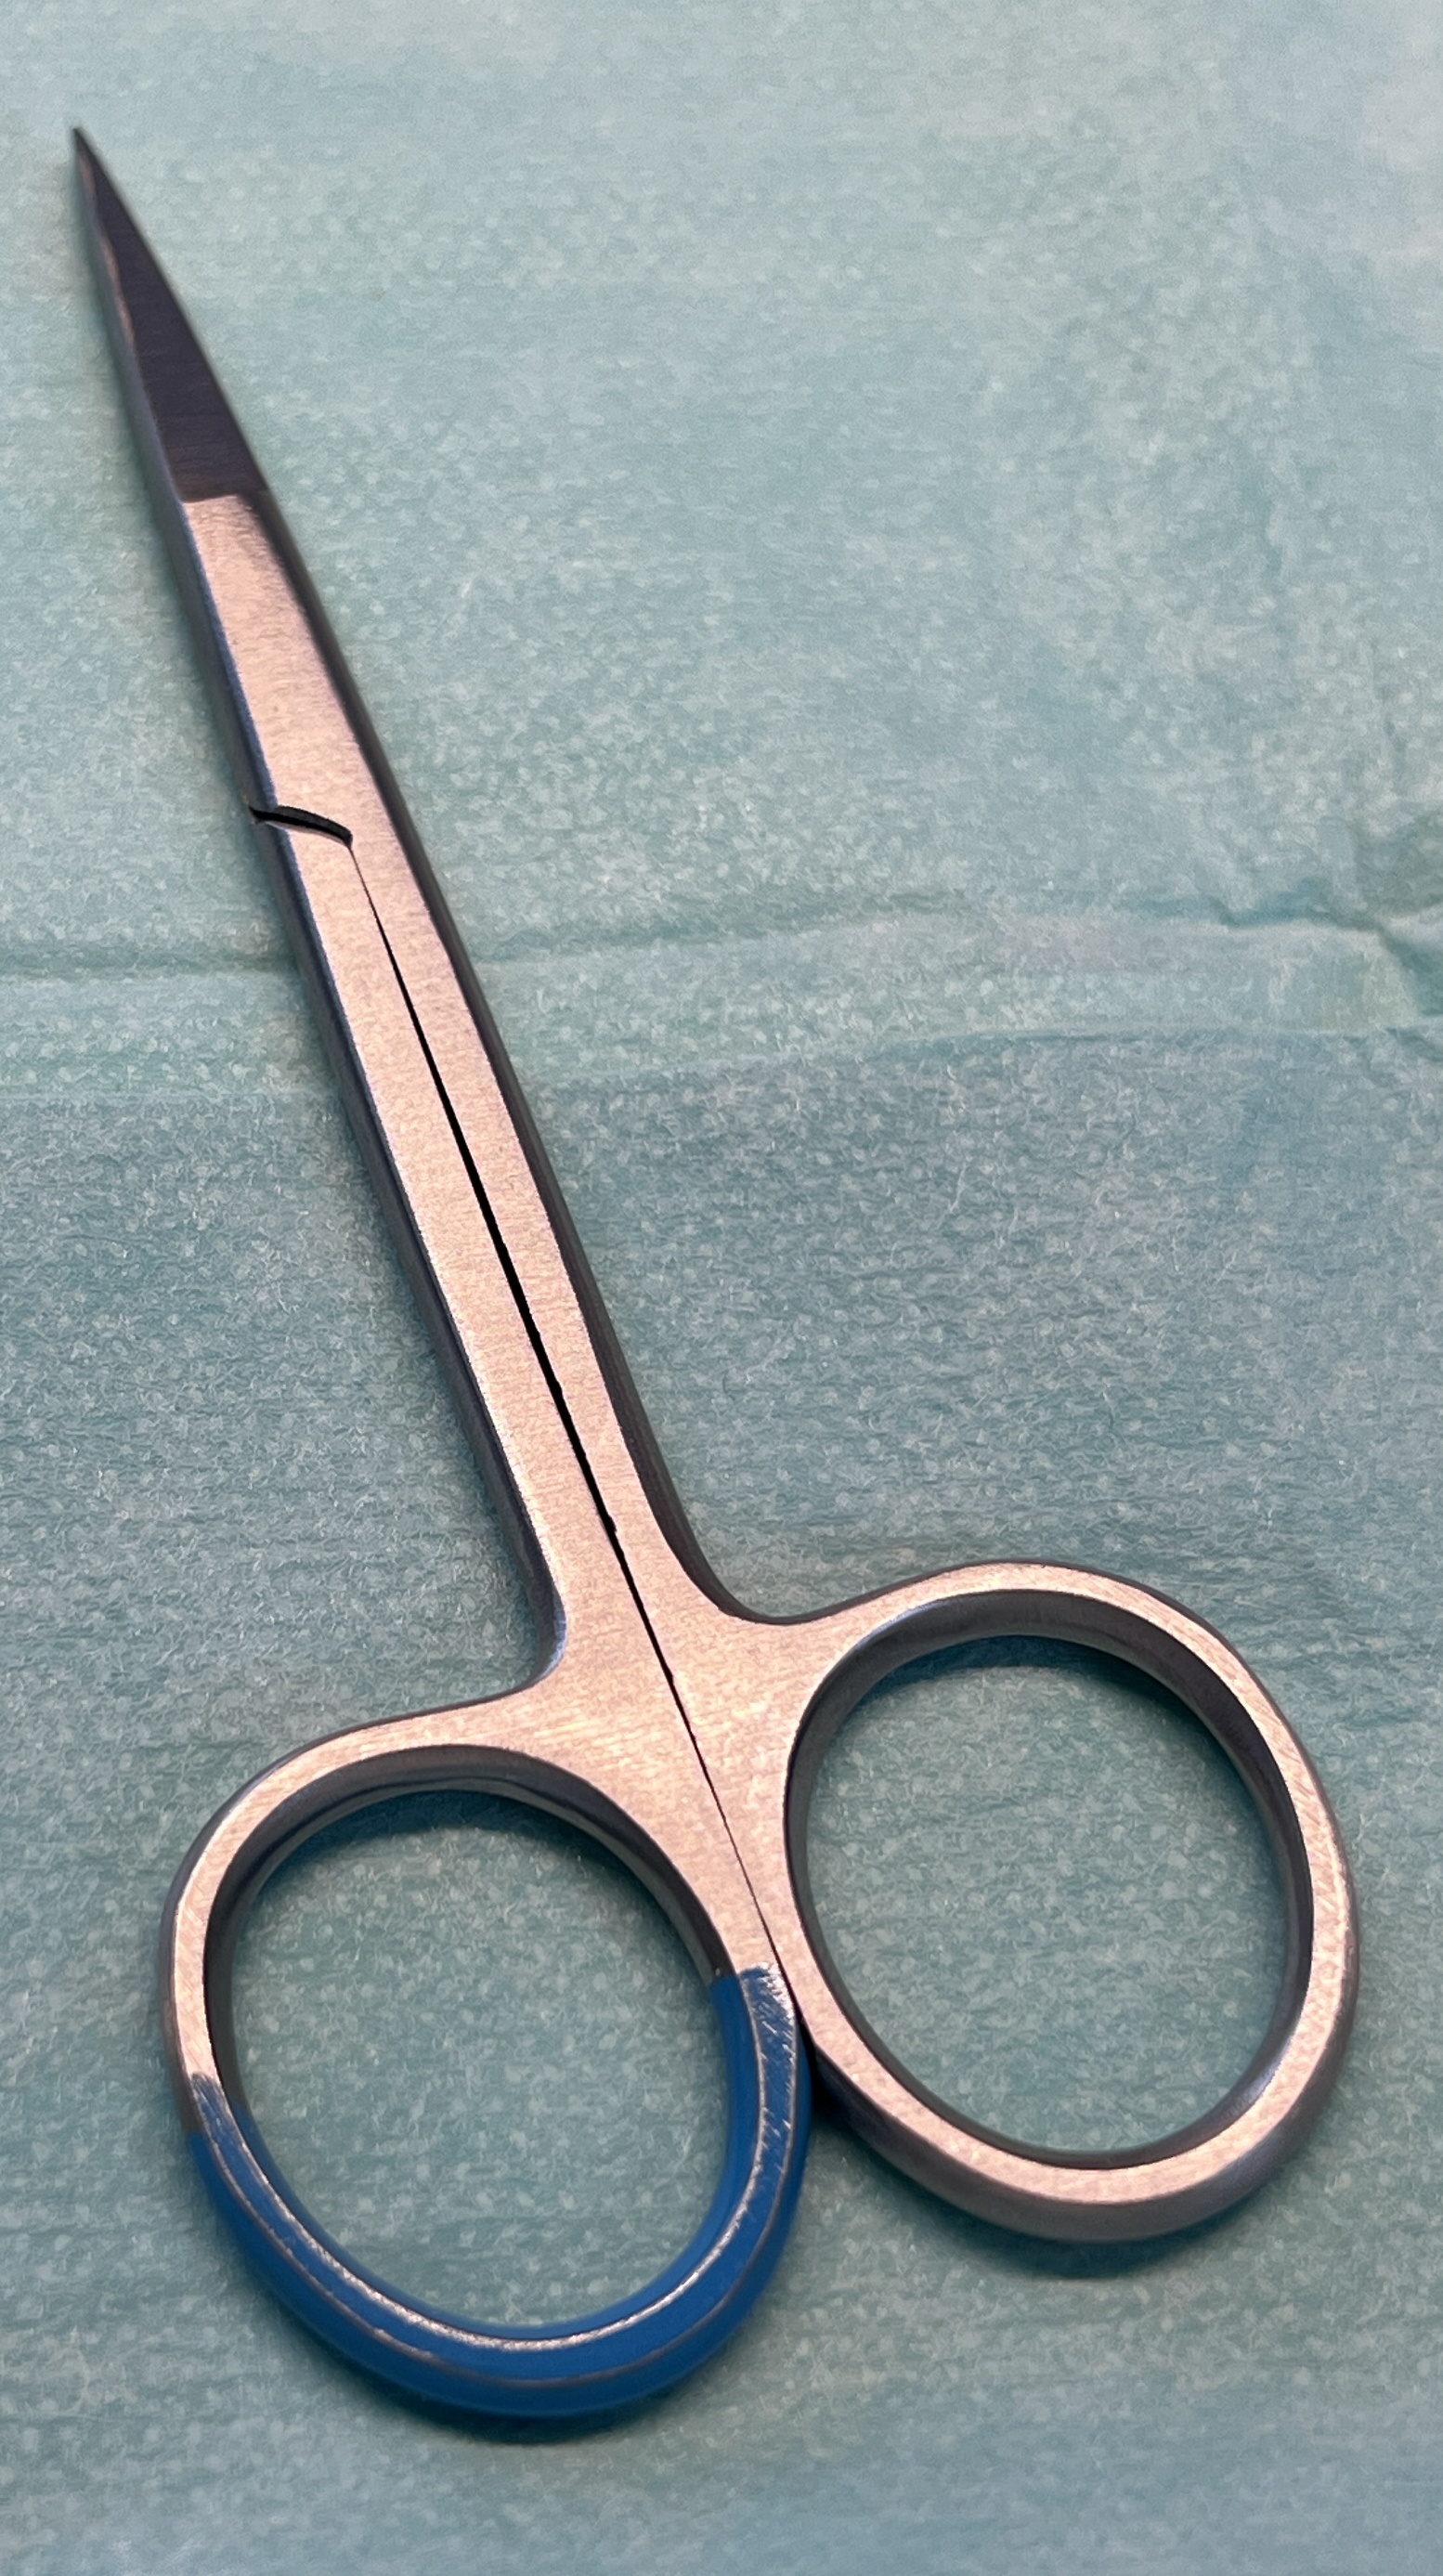
Hinged instrument state: closed